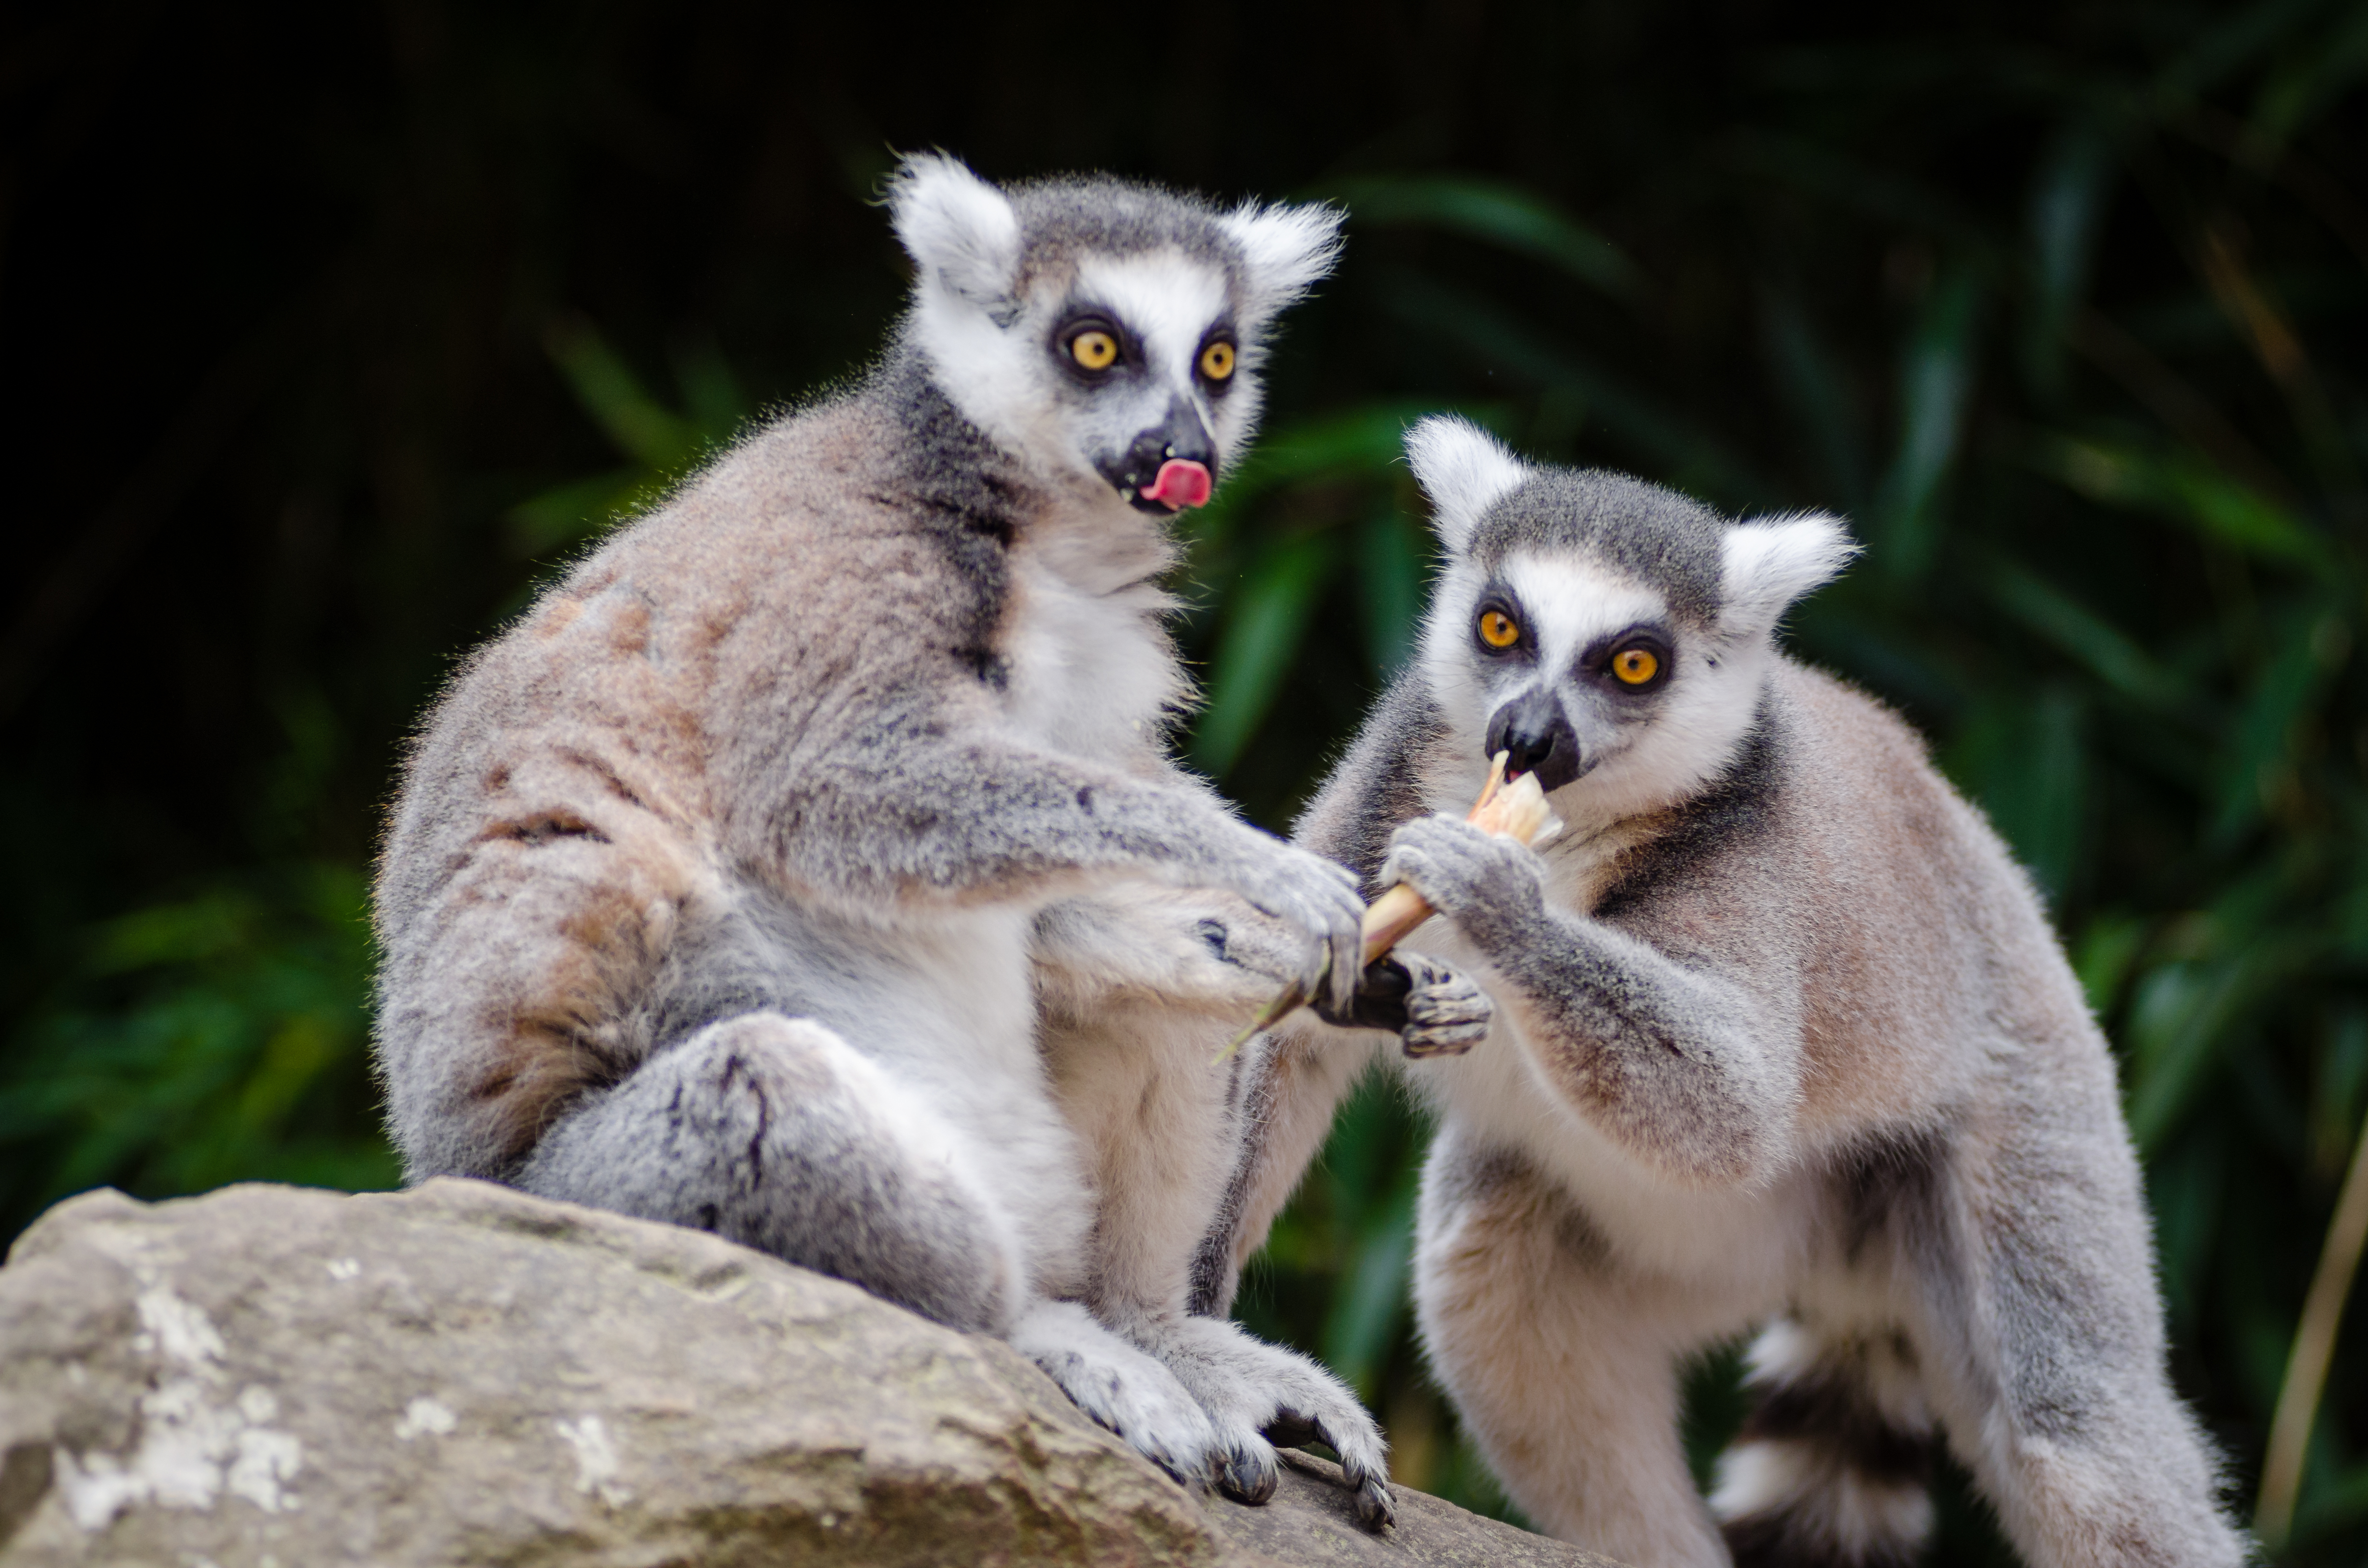
animal, wildlife, zoo, mammal, fauna, primate, madagascar, vertebrate, lemur, macaque, old world monkey